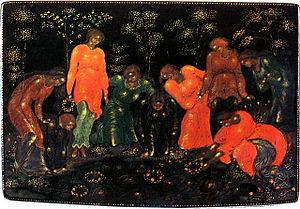
La miniature de Palekh est un artisanat populaire qui s'est développé dans le village de Palekh en Russie. Il s'agit de miniatures laquées, réalisées à tempera sur un support à base de papier-mâché. Ce sont, habituellement, des boîtes, des coffrets, des cendriers, des porte-cigarettes, des broches, des poudriers qui servent de supports à ces miniatures.